Cervical pregnancy

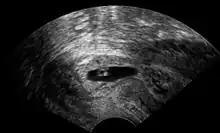
Vaginal ultrasonography of a cervical pregnancy at a gestational age of five weeks. See image below for details of the visible structures.

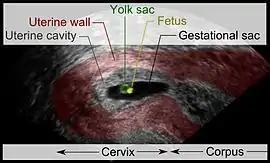

A cervical pregnancy is an ectopic pregnancy that has implanted in the uterine endocervix. Such a pregnancy typically aborts within the first trimester, however, if it is implanted closer to the uterine cavity – a so-called cervico-isthmic pregnancy – it may continue longer. Placental removal in a cervical pregnancy may result in major hemorrhage.